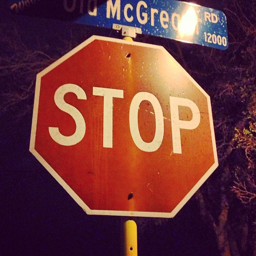
The stop sign has a street sign above it.
A red stop sign on a yellow pole with a blue street sign mounted on top of it.
A stop sign on  a street taken at night
A stop sign with a blue street sign on top of it.
A photograph of a stop sign taken at night.